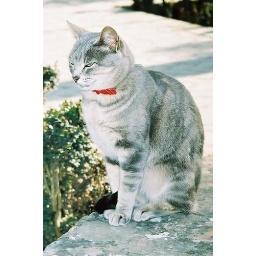
We spotted this particular beauty when walking in the gardens of the Alcazar in Seville.